Long-toed salamander

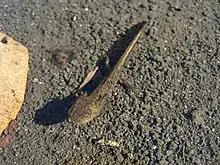
"A. m. macrodactylum" larva with its eponymous long fourth toes on the rear feet

Larvae hatch from their egg casing in two to six weeks. They are born carnivores, feeding instinctively on small invertebrates that move in their field of vision. Food items include small aquatic crustaceans (cladocerans, copepods and ostracods), aquatic dipterans and tadpoles. As they develop, they naturally feed upon larger prey. To increase their chances for survival, some individuals grow bigger heads and become cannibals, and feed upon their own brood mates.